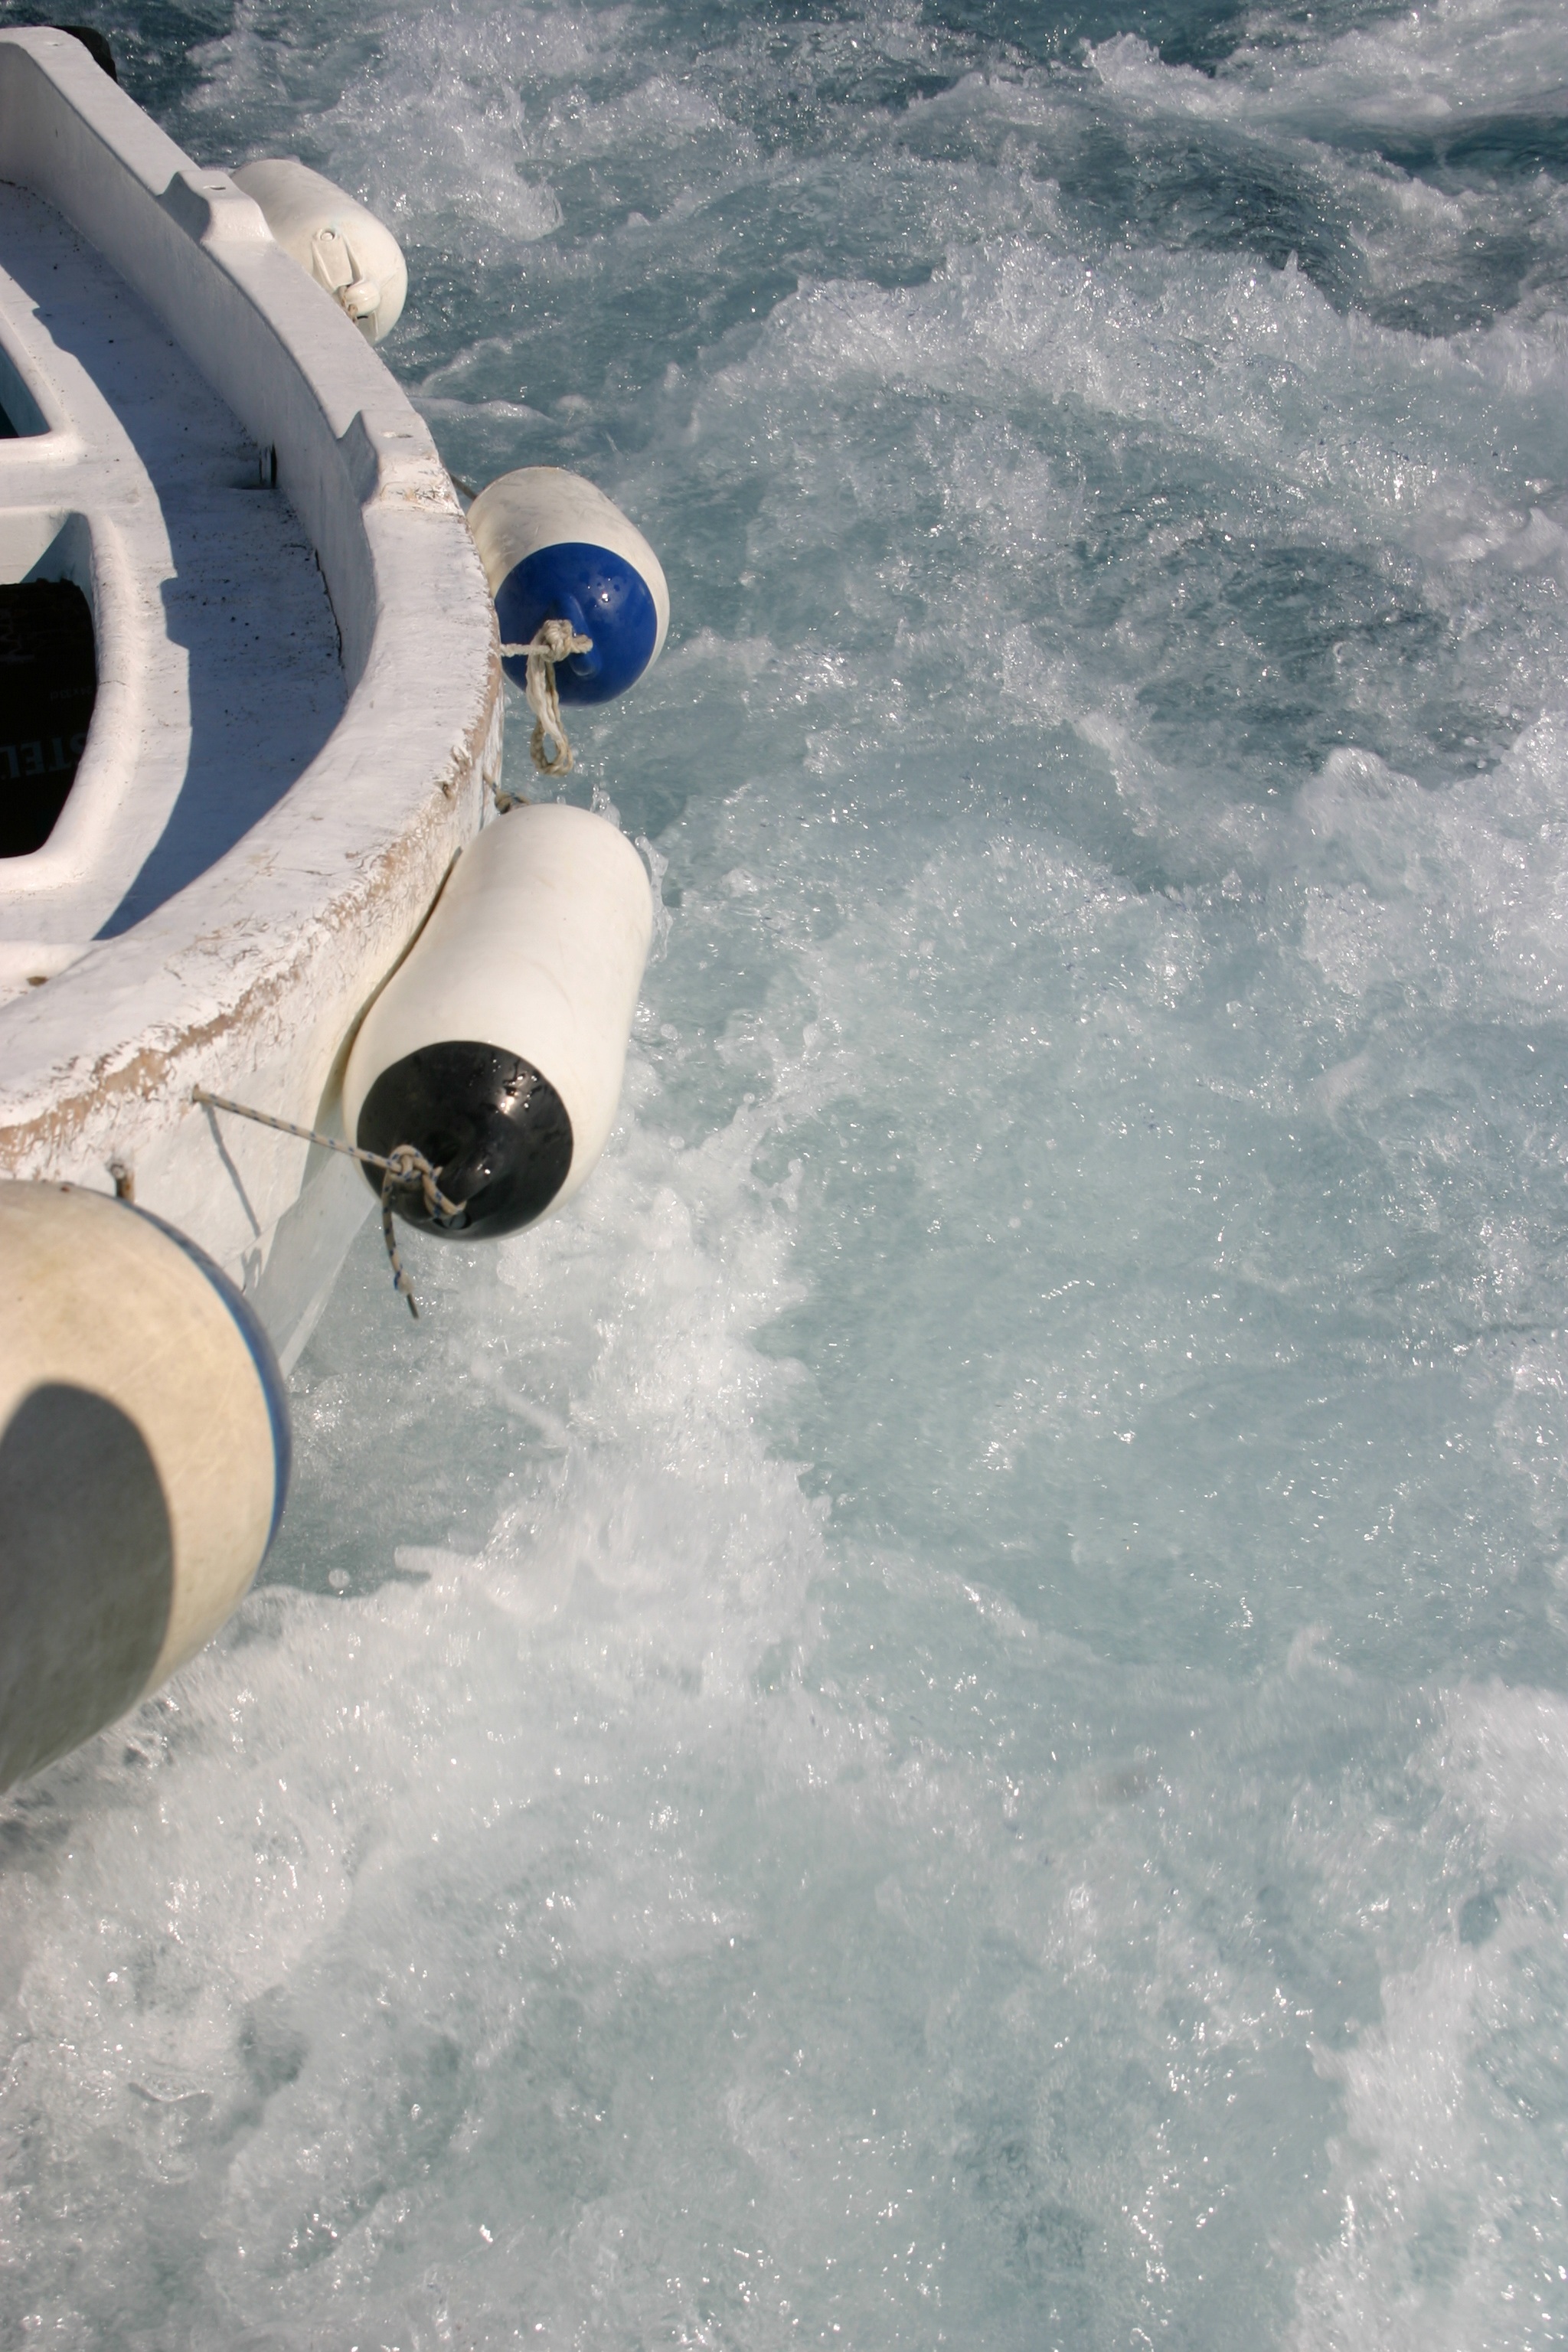
sea, water, snow, boat, wave, ice, vehicle, greece, rhodes, atmosphere of earth